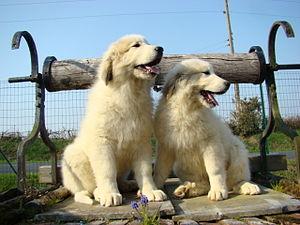
Chiots Montagne des Pyrénées agés de 2 mois